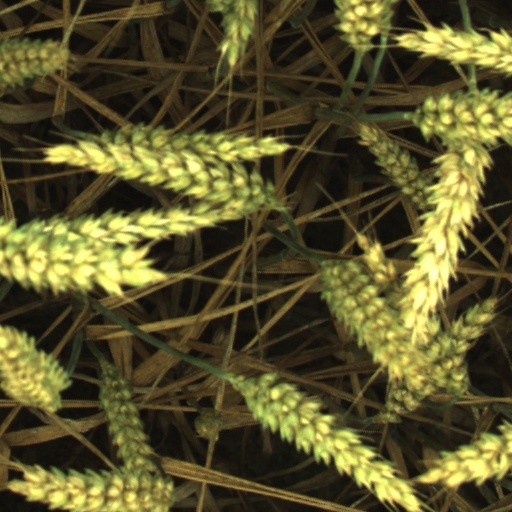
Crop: wheat